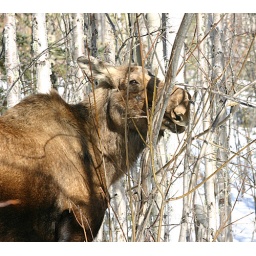
A moose nibbles on a tree near the road